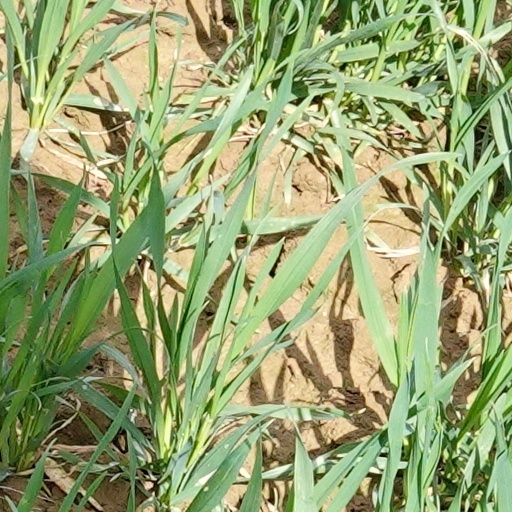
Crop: wheat